Summit Fire (2008)

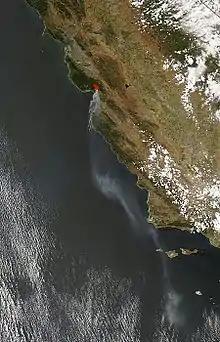
NASA satellite photo from May 22, 2008 showing the smoke plumes.

The Summit Fire was a wildfire that started on May 22, 2008, in the Santa Cruz Mountains, near Corralitos, California, United States. The fire was fully contained on May 27, 2008. No injuries or fatalities occurred, with the exception of twelve firefighters who received minor sprains, cuts and strains.